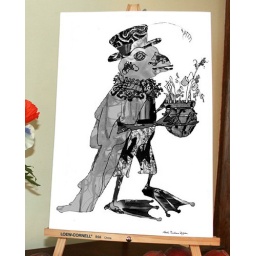
Nicole Kristiana Studio Frog 13" x 19" Fine Art Print in black and white